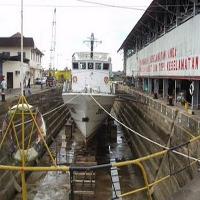
Weather: cloudy or overcast